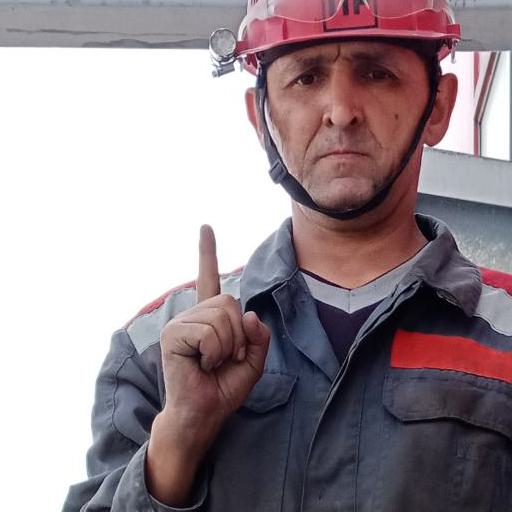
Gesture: one